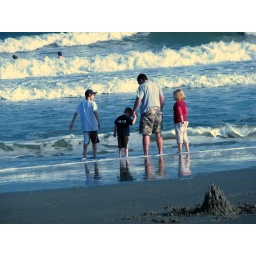
Christmas Vacation '07. Washing the sand off of our legs after building the sandcastle in the foreground.